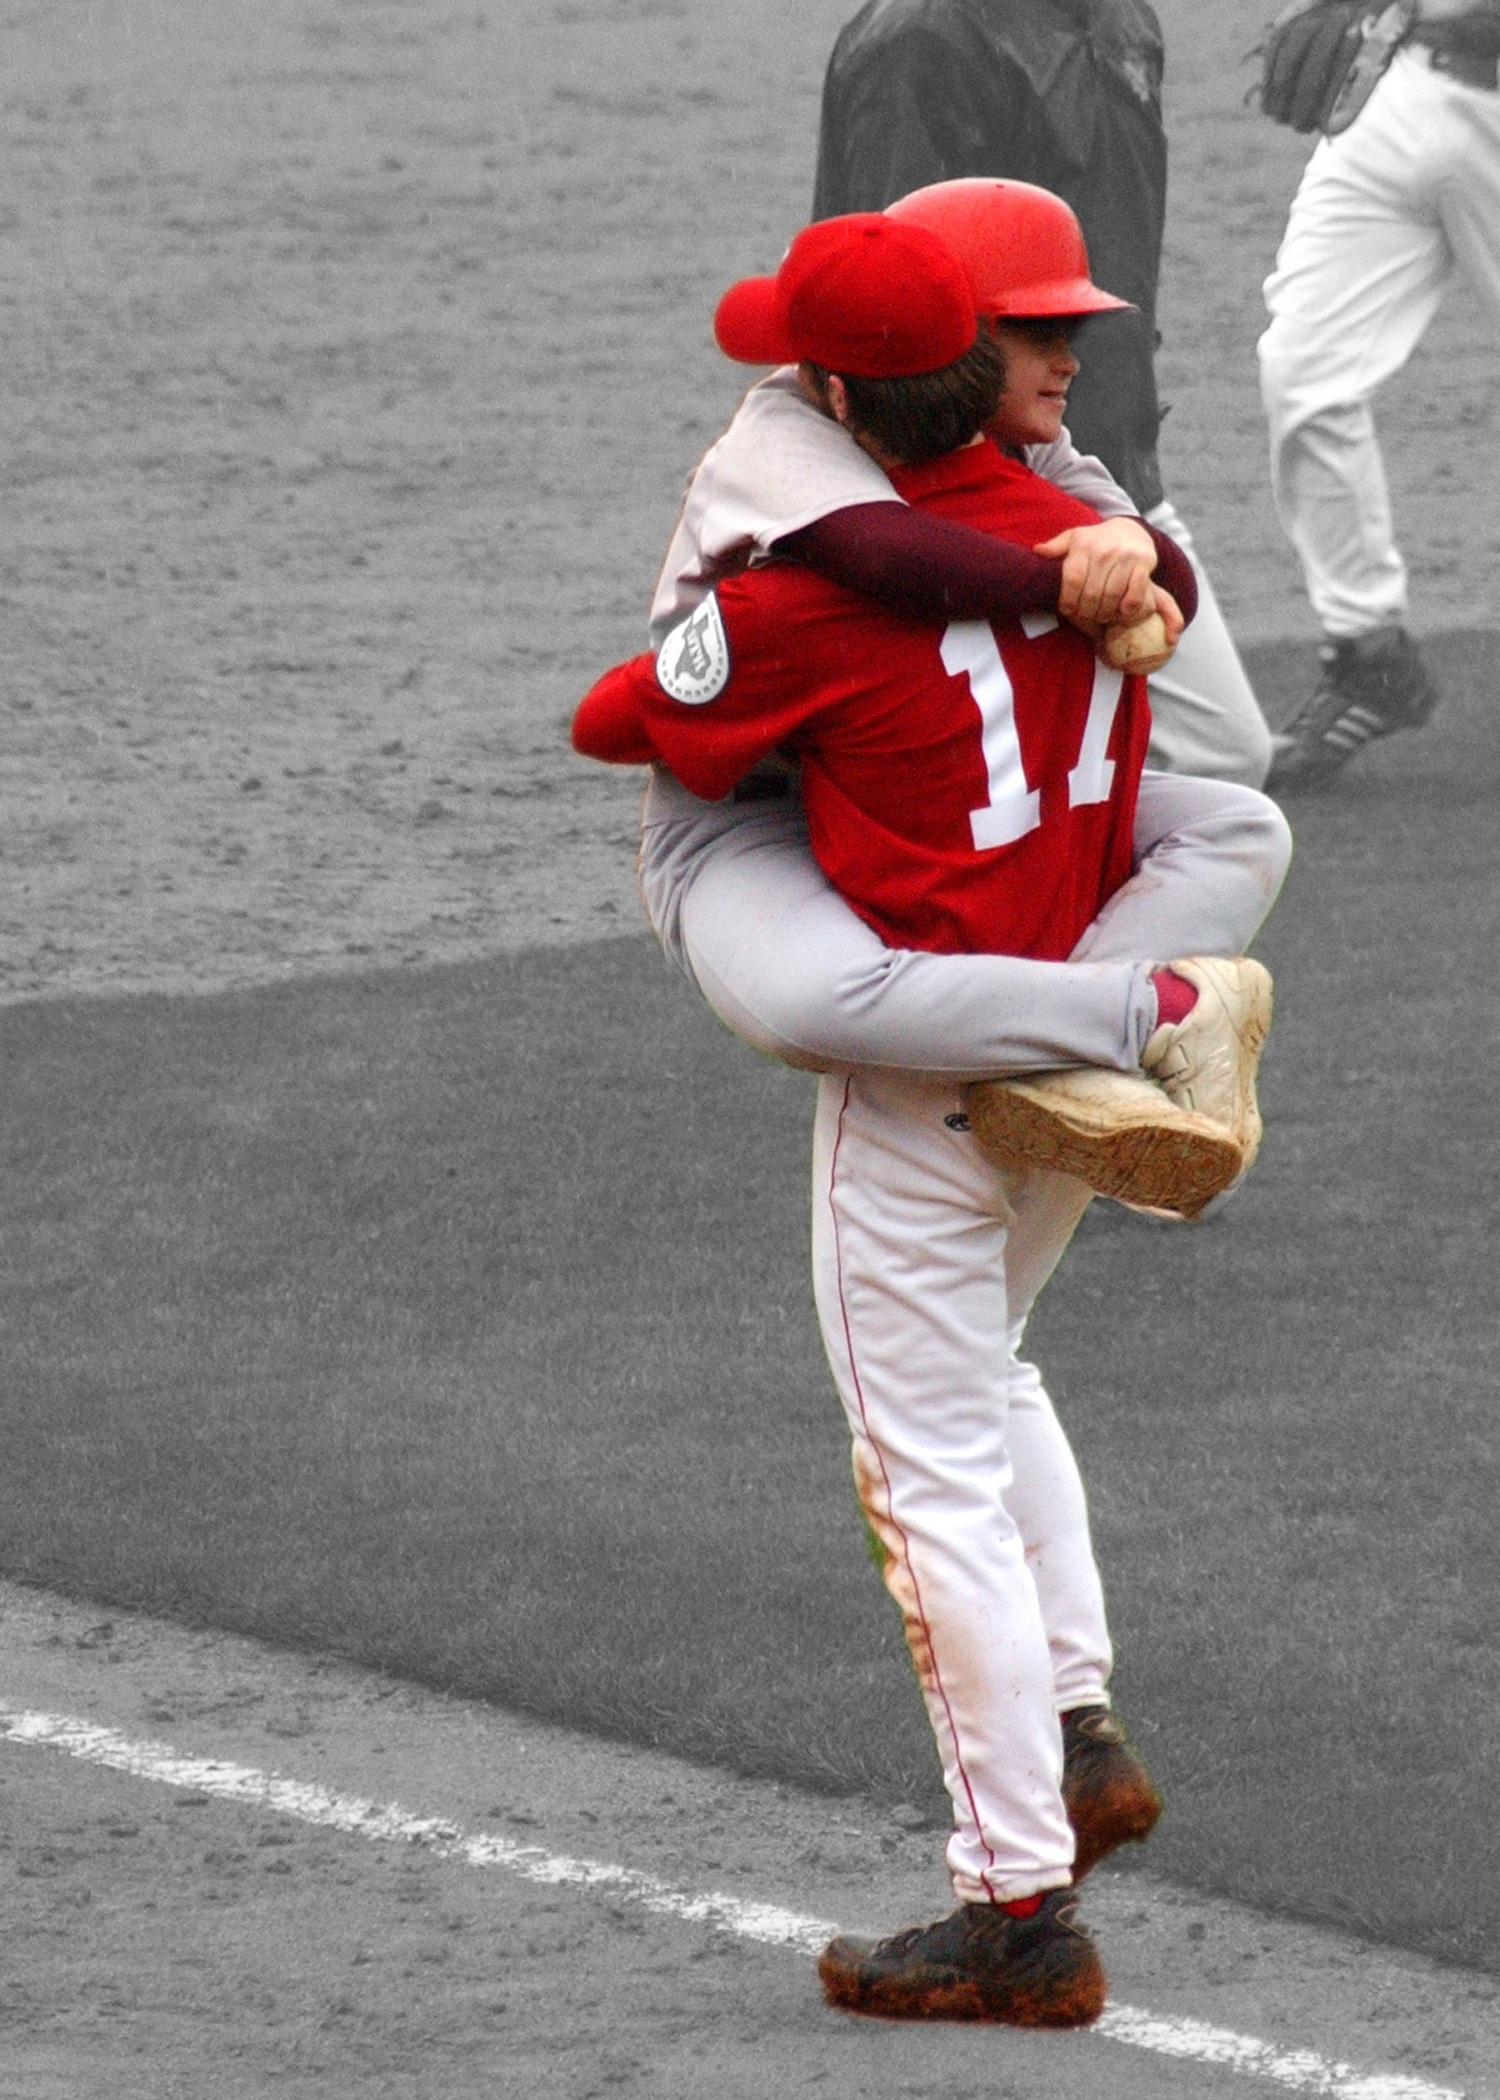
white, baseball, kid, young, red, child, player, hug, embrace, sports, costume, athlete, brothers, emotion, support, baseball player, bat boy, brotherly love, baseball positions